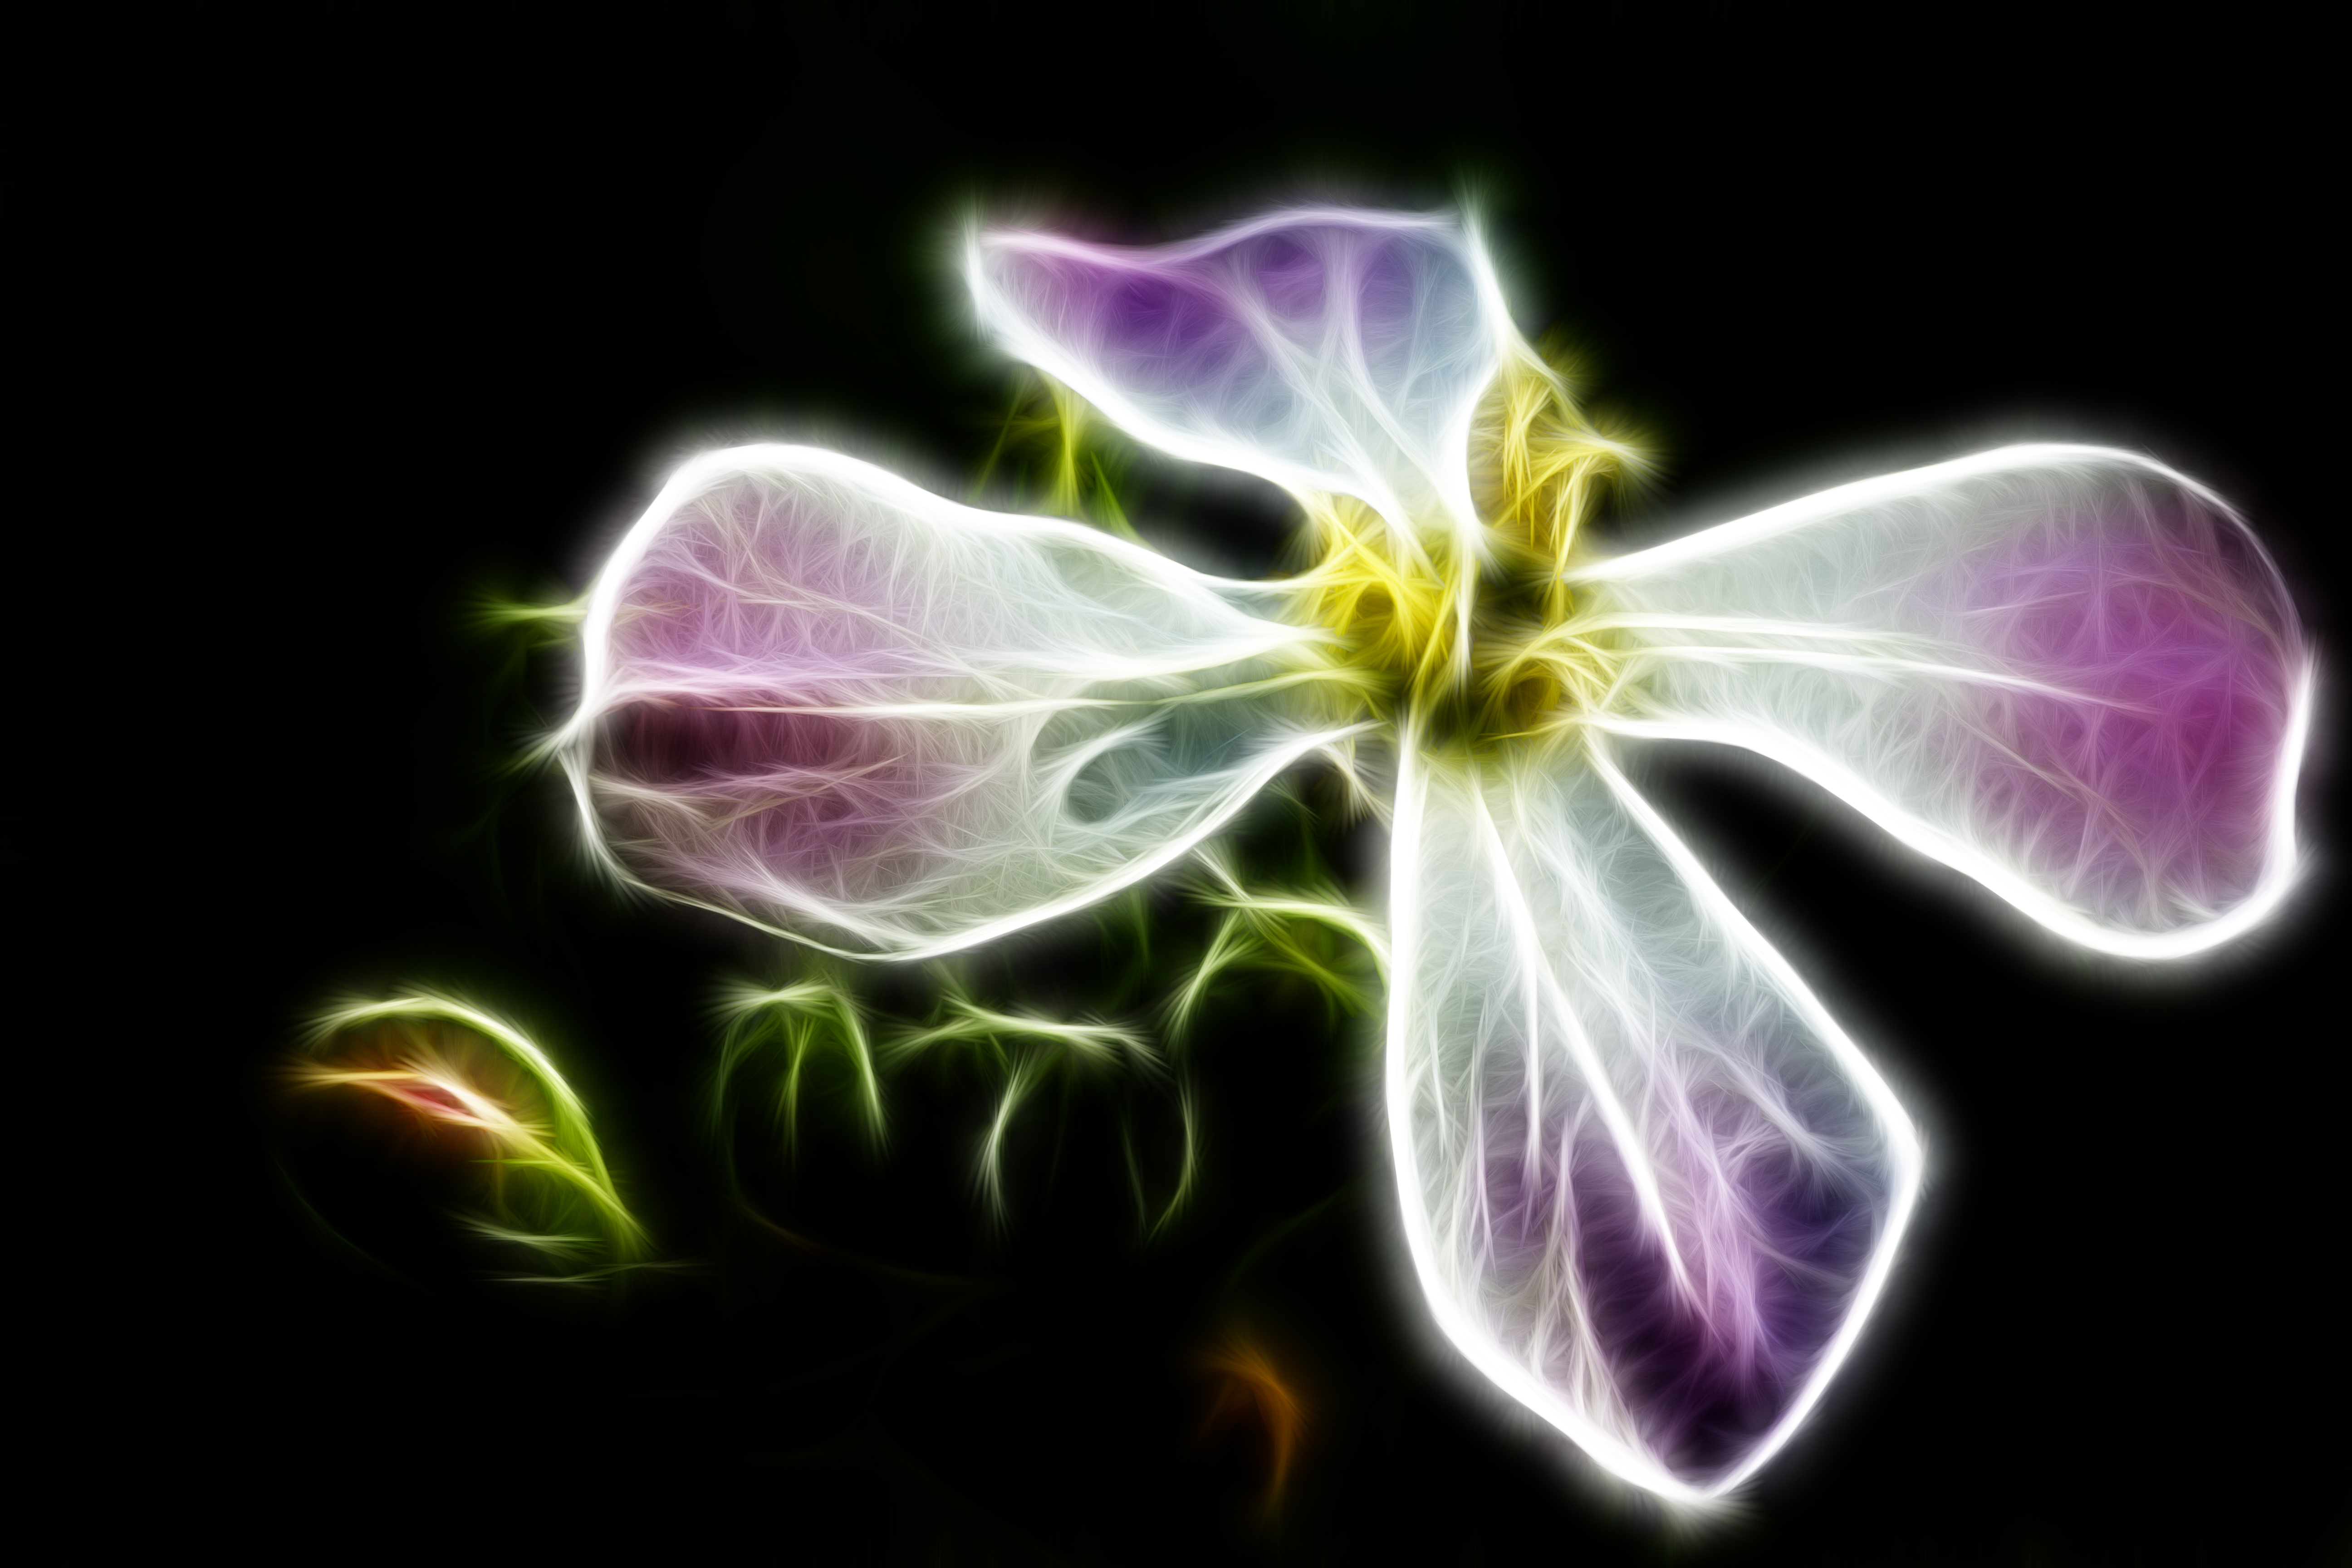
plant, leaf, flower, petal, pollen, insect, canon, butterfly, flora, neon, invertebrate, uk, 7d, peterborough, redfield, fractalius, macro photography, flowering plant, computer wallpaper, land plant, moths and butterflies, fractal art